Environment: real
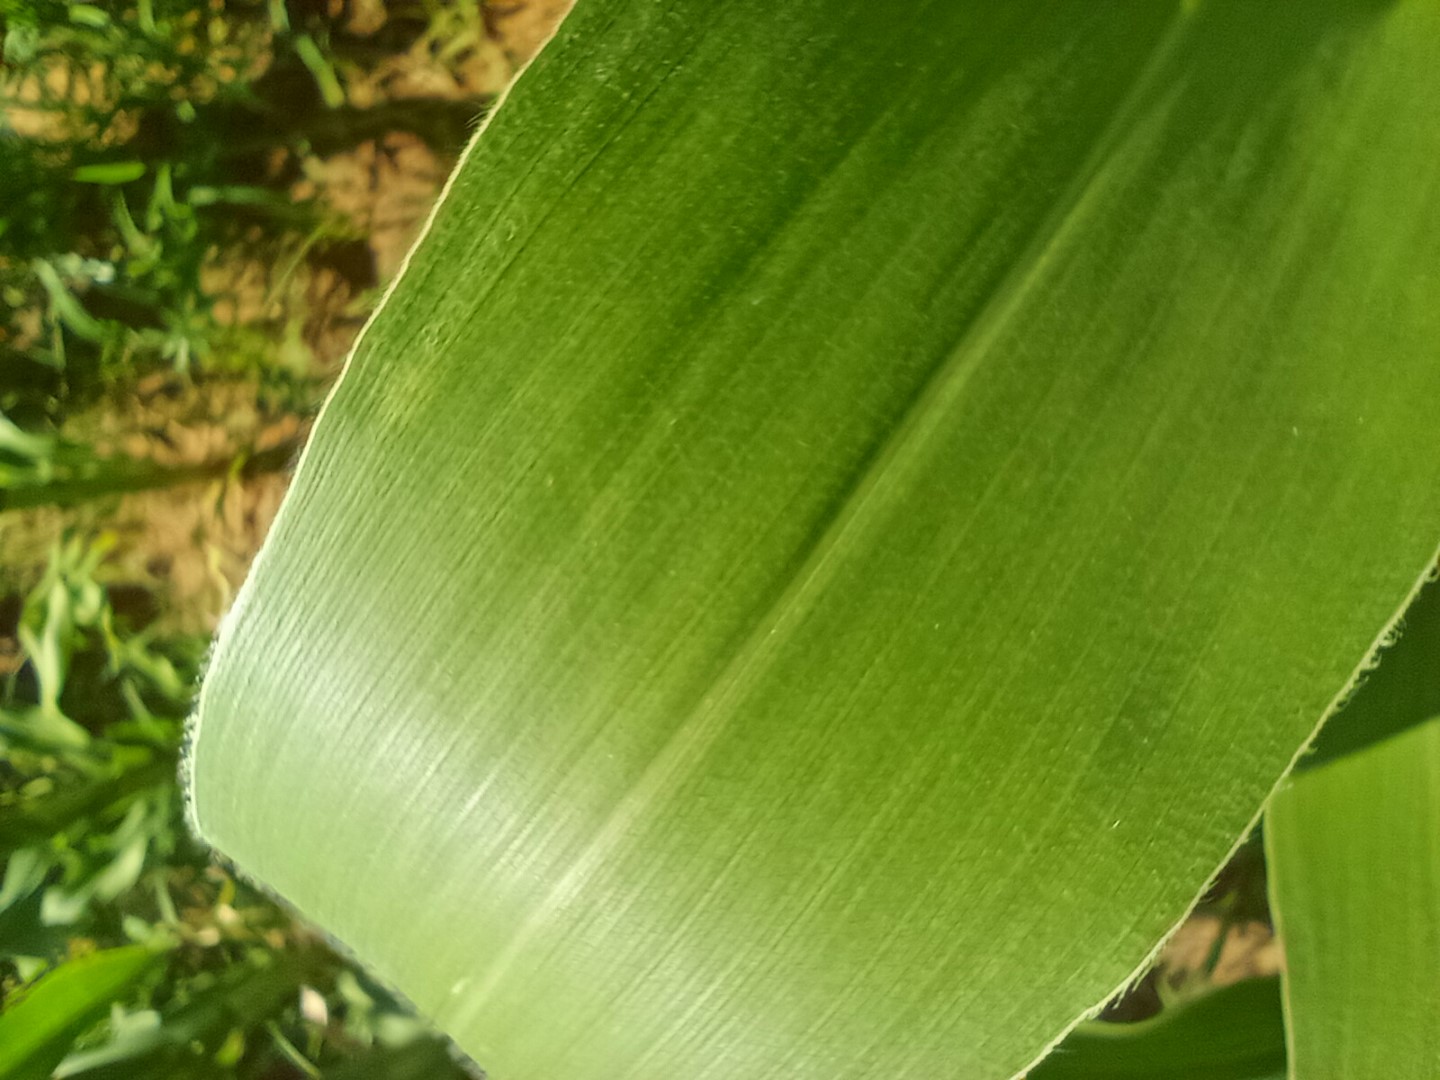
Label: healthy